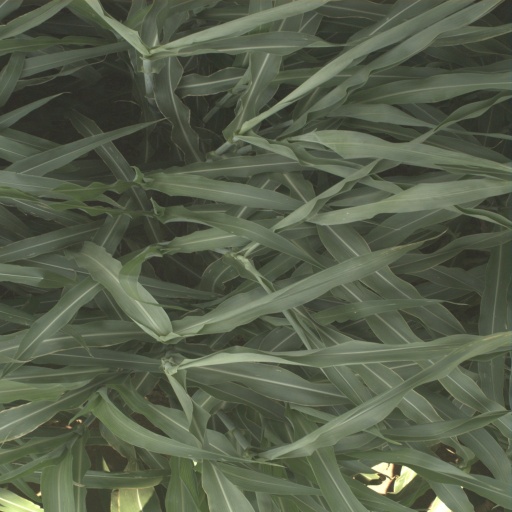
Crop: sorghum